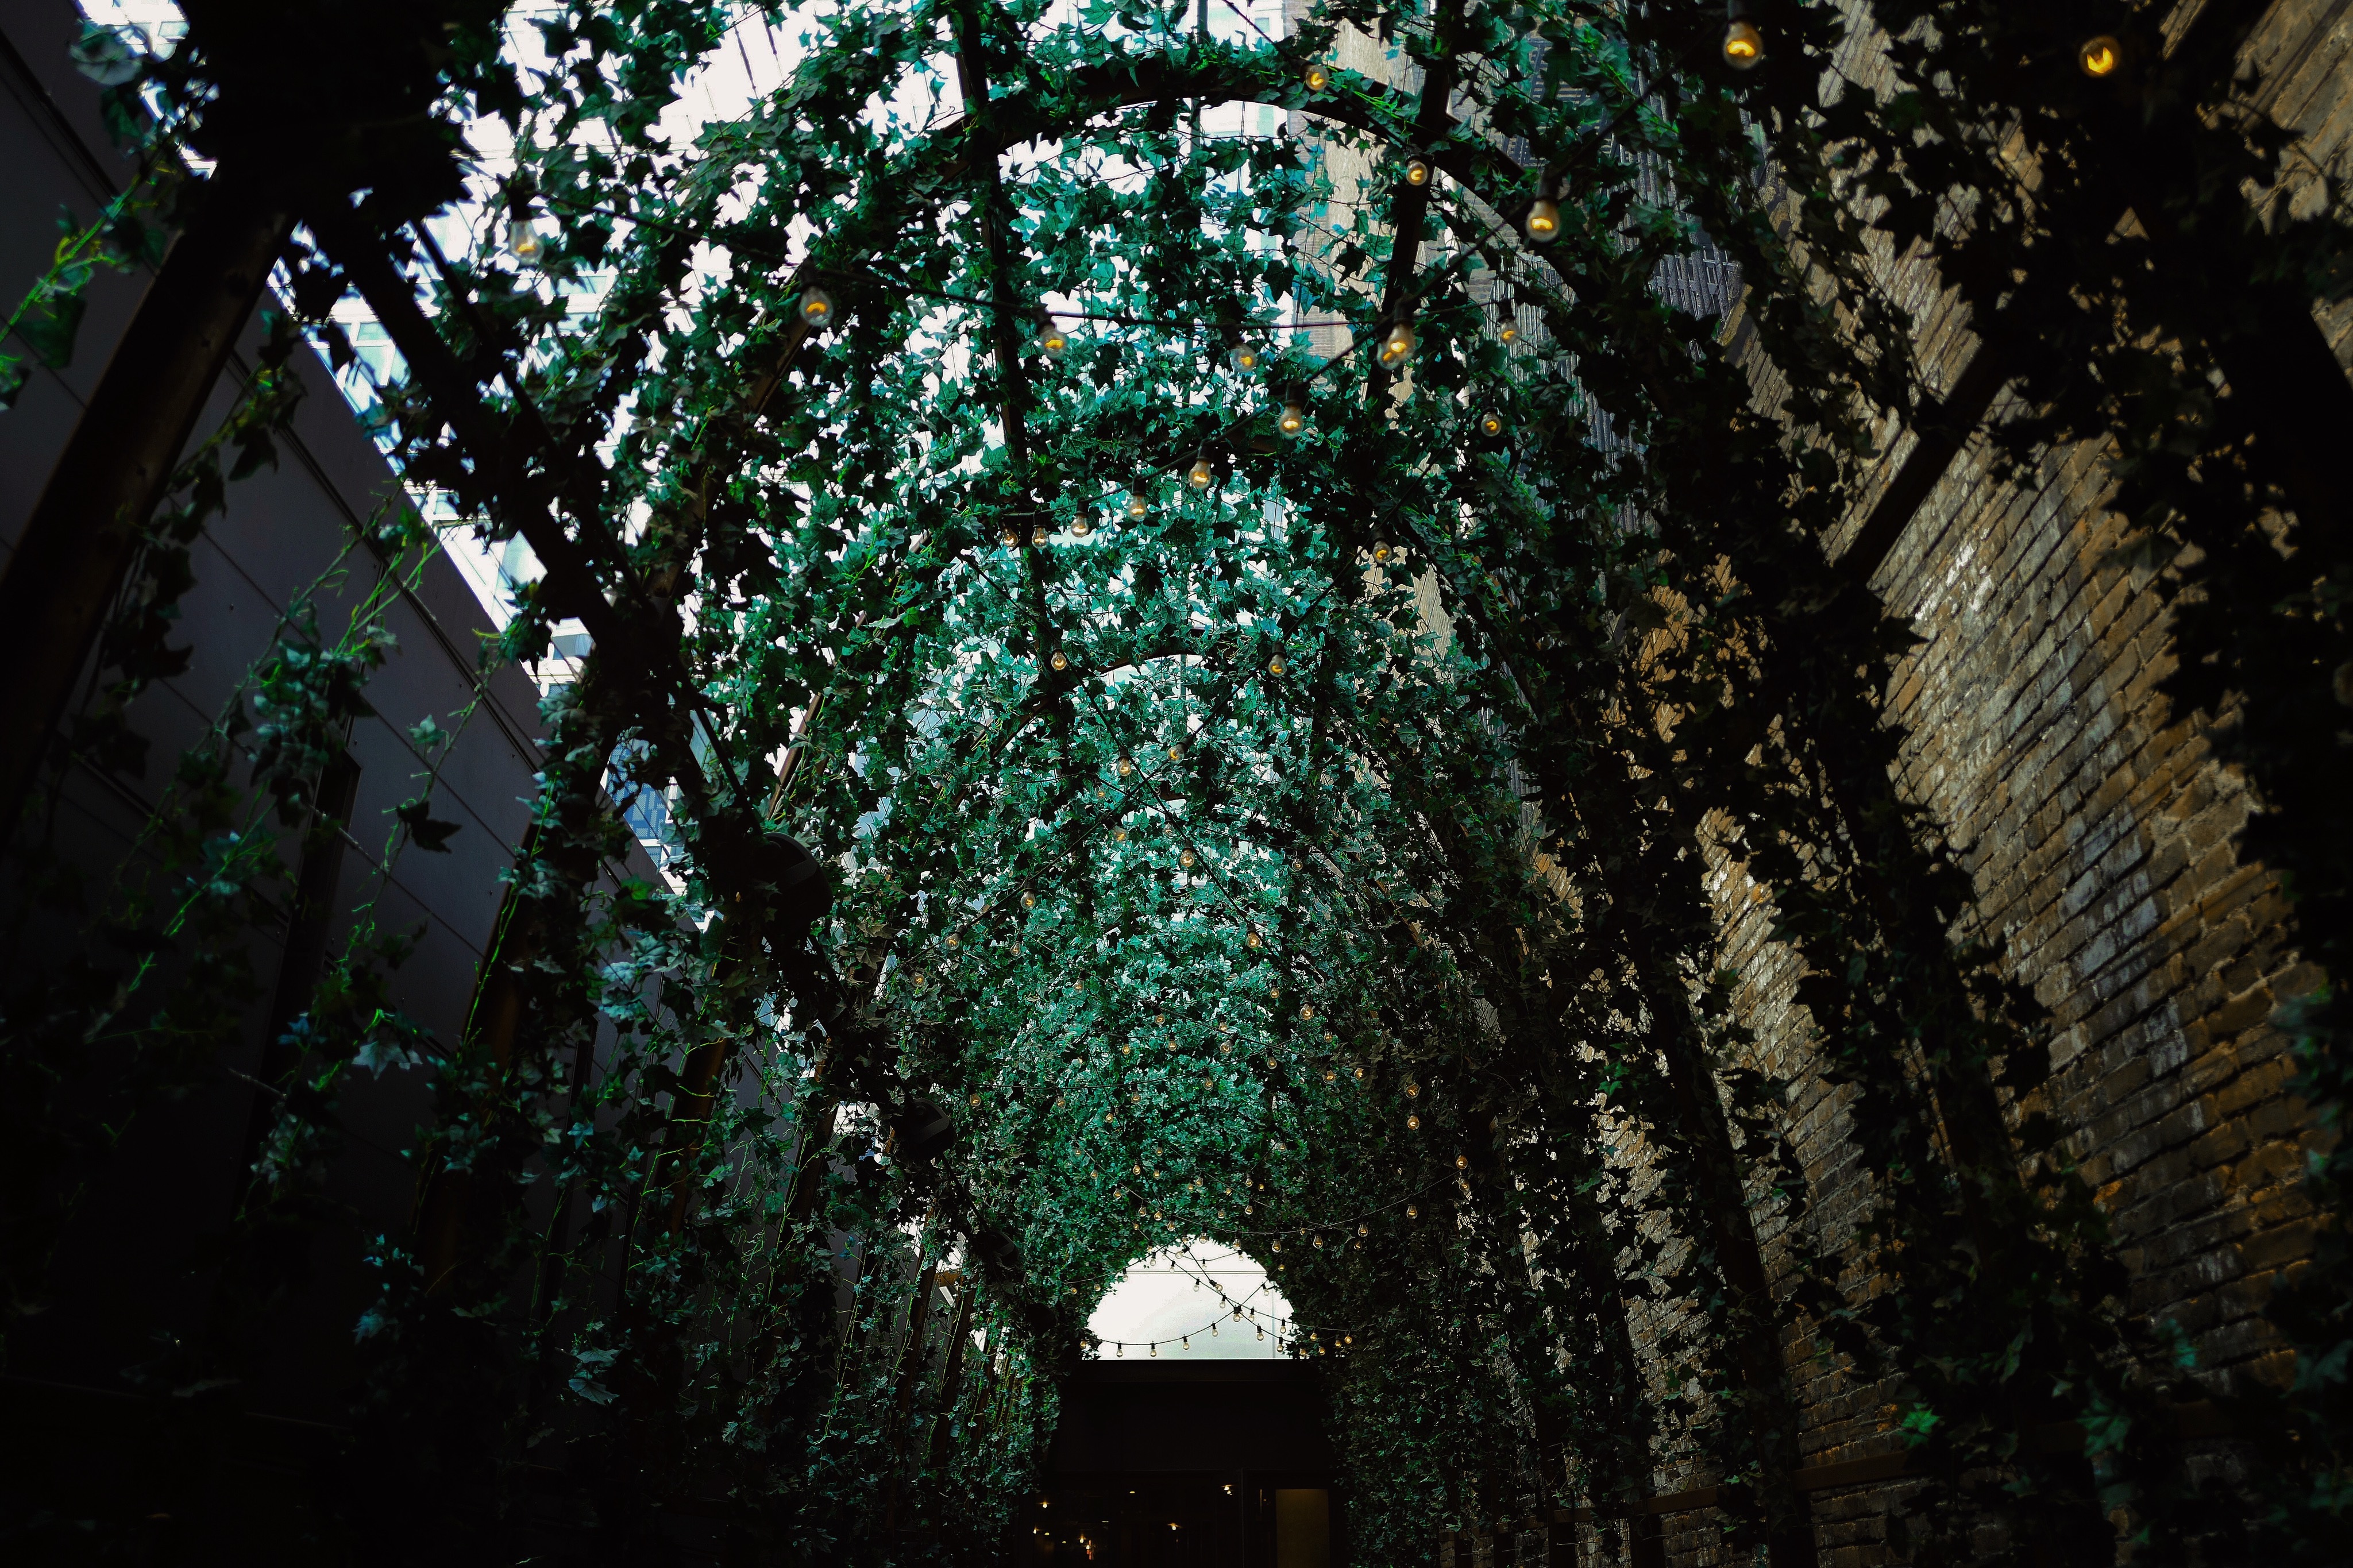
tree, forest, light, plant, night, sunlight, leaf, flower, green, reflection, jungle, darkness, lighting, woody plant